Combe, Oxfordshire

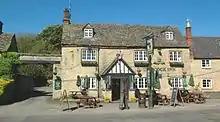
The Cock Inn public house

Combe House was built in the 16th or early 17th century and extended in about 1800 or 1812. It used to be the vicarage. Combe Bridge is a stone bridge on the minor road linking the village with Long Hanborough. It spans the Evenlode where the river forms the boundary with Hanborough parish. The bridge was rebuilt in the 18th century with two arches for the river and flood arches either side.